Janet Frame

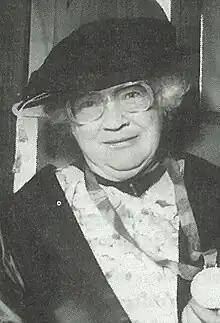
Frame in 1993

Janet Paterson Frame (28 August 1924 – 29 January 2004) was a New Zealand author. She is internationally renowned for her work, which includes novels, short stories, poetry, juvenile fiction, and an autobiography, and received numerous awards including being appointed to the Order of New Zealand, New Zealand's highest civil honour.